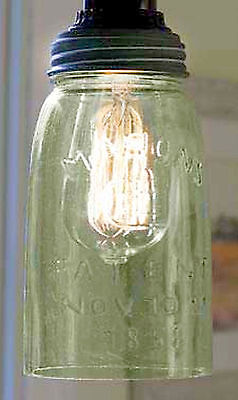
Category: lamp